Information Fusion Centre – Indian Ocean region

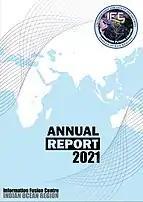
IFC IOR Annual Report 2021

IFC-IOR conducts workshops at various levels including the Maritime Information Sharing Workshop (MISW) which is attended by delegates from a number of countries. In November 2019, the centre conducted the first "Coast Security workshop for BIMSTEC Countries". The centre hosted a trilateral information sharing workshop on maritime domain awareness during the India-France-Australia Trilateral Ministerial Dialogue in May 2021. The IFC-IOR is also actively participating in capacity building of the member countries of Djibouti Code of Conduct-Jeddah Amendment (DCoC-JA) under the aegis of the International Maritime Organisation (IMO) in the field of information sharing for maritime safety and security.